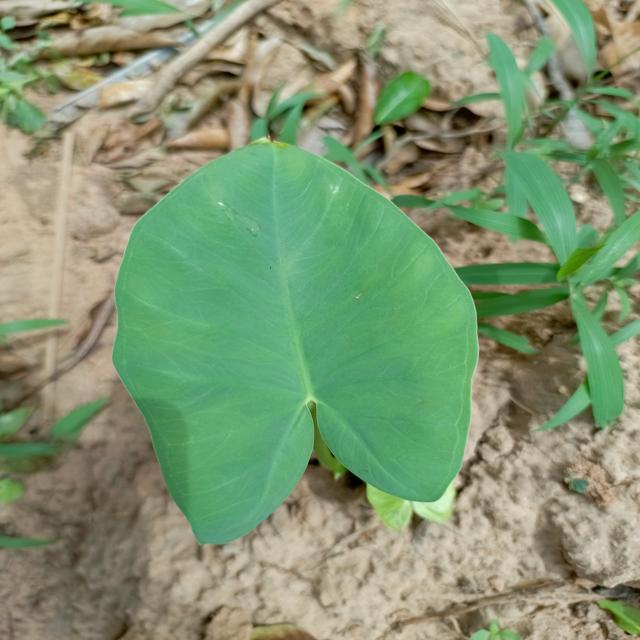
Label: Healthy